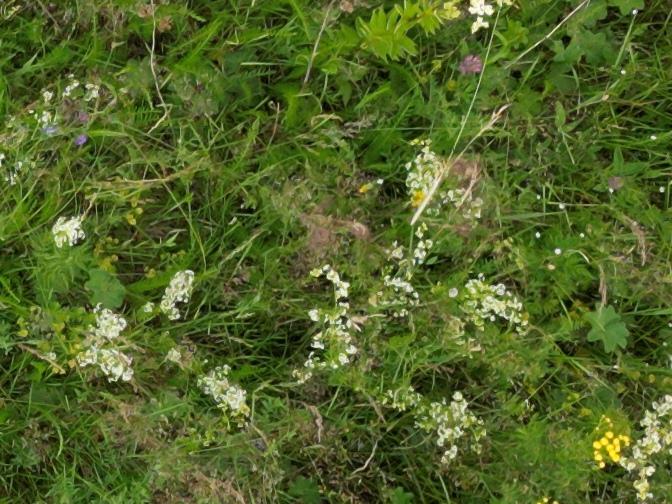
Flowers visible: yarrow flowers, yarrow flowers, yarrow flowers, yarrow flowers, yarrow flowers, yarrow flowers, yarrow flowers, yarrow flowers